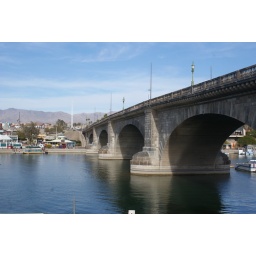
the london bridge in lake havasu arizona